Niels Bukh

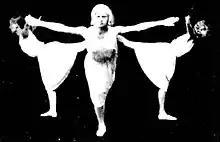
Pose in Bukh's "Primary Gymnastics", 1924

Within the tradition of Pehr Henrik Ling, Bukh developed his own primitive gymnastics, aimed at using forceful exercises to prevent stiffness and bad bodily habits. His 1924 book ""Grundgymnastik eller primitiv gymnastik"" (known in English as "Primary Gymnastics" or "Primitive Gymnastics") was a how-to manual about his method, which was later adopted by organizations such as the YMCA. The yoga scholar Mark Singleton has argued that through the YMCA and their gymnastics training in British India, Bukh's exercises influenced Tirumalai Krishnamacharya's style of asanas in modern yoga as exercise. In 1931 his gymnastics team toured the world, visiting Japan where his system became highly influential.